Valence, Drôme

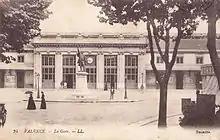
The city was connected to the railway in 1854. Valence-Ville Station is shown here with the statue of , in the 1920s.

The city, safe from the flooding of the river and protected by its ramparts, was a step on the road for pilgrimages to Compostela. Religious life flourished, the Saint-Apollinaire Cathedral was built as well as the Abbey of the canons of . Two major characters vied for power over the city: The Bishop and the Count of Valentinois.